New York State Route 890

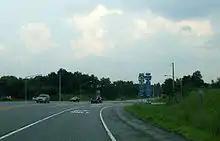
Western terminus of NY 890 at NY 5

NY 890 begins four miles (6 km) from downtown Schenectady at an at-grade intersection with NY 5 in the town of Glenville. The route heads south as a four-lane freeway, passing through a small open area in the otherwise developed town before passing under the Delaware and Hudson Railway. Another brief undeveloped stretch leads to the Mohawk River (Erie Canal), which the highway crosses to reach the town of Rotterdam. On the southern bank, NY 890 encounters the eastern terminus of NY 5S via exit 1A, a modified trumpet interchange built adjacent to a forested area bordering the river.